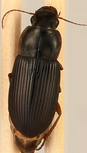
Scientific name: Harpalus pensylvanicus
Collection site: Konza Prairie Agroecosystem NEON (KONA), plot KONA_002